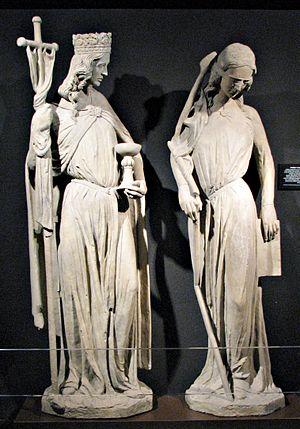
Ecclesia et Synagoga est une double allégorie fréquente dans l'art chrétien du Moyen Âge. Deux femmes sont représentées, l'une et l'autre jeunes et belles. Ecclesia symbolise le christianisme, et Synagoga le judaïsme, mais plus précisément son « aveuglement », puisque, selon le point de vue chrétien, le peuple juif n'a pas su reconnaître la divinité de Jésus-Christ. L'Église catholique apparaît sous les traits d'une figure royale : la tête droite, coiffée d'une couronne, elle tient dans sa main un sceptre ou une hampe crucifère. À l'inverse, la Synagogue est tête nue, les cheveux défaits, les yeux couverts d'un bandeau ; elle tient une lance brisée et parfois sa main gauche laisse échapper les Tables de la Loi ou les rouleaux de la Torah.